Honourable Artillery Company

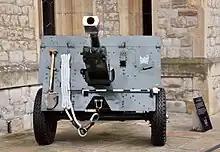
A former HAC 25-pounder gun, preserved at the Tower of London

In 1992, the signals troops that had been integrated into the patrol squadrons were brought together to form the Signal Squadron; they were subsequently re-integrated with the patrol squadrons in 2010.